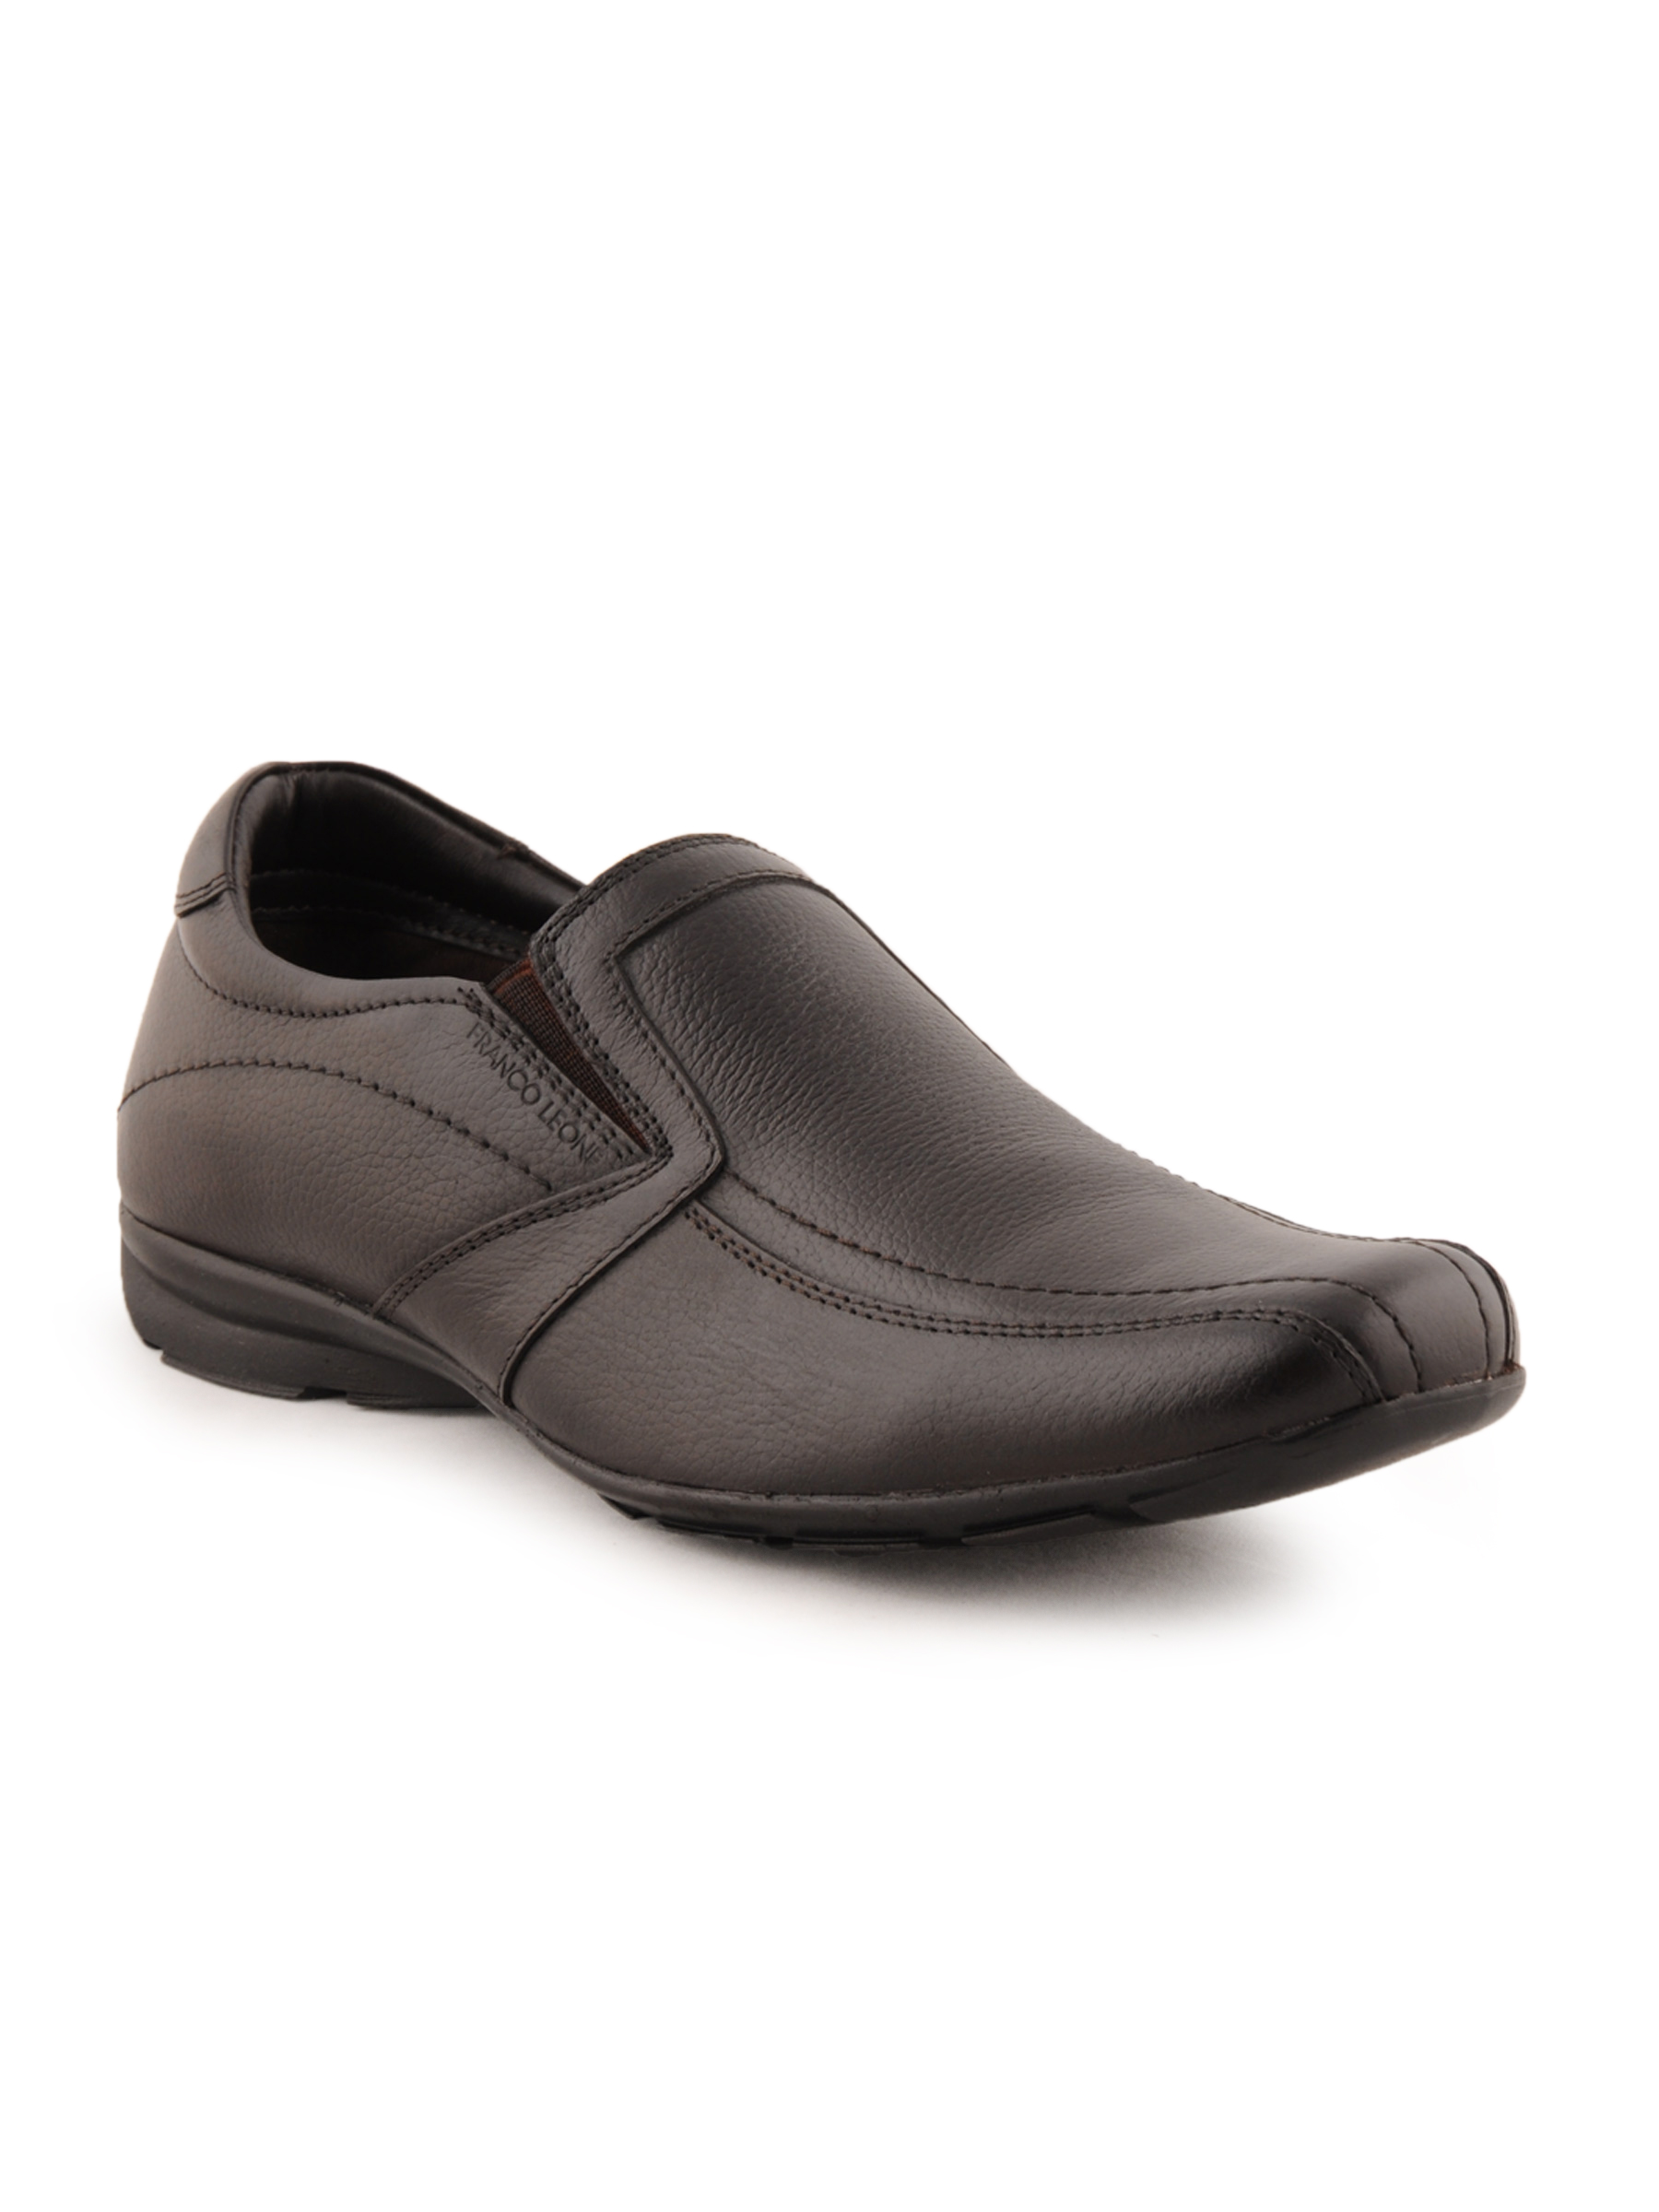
Franco Leone Men Formal Maroon Formal Shoes
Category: Footwear / Shoes / Formal Shoes
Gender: Men
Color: Maroon
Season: Fall 2011
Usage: Formal